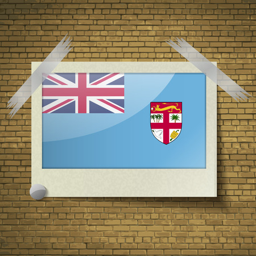
flags at frame on a brick background .